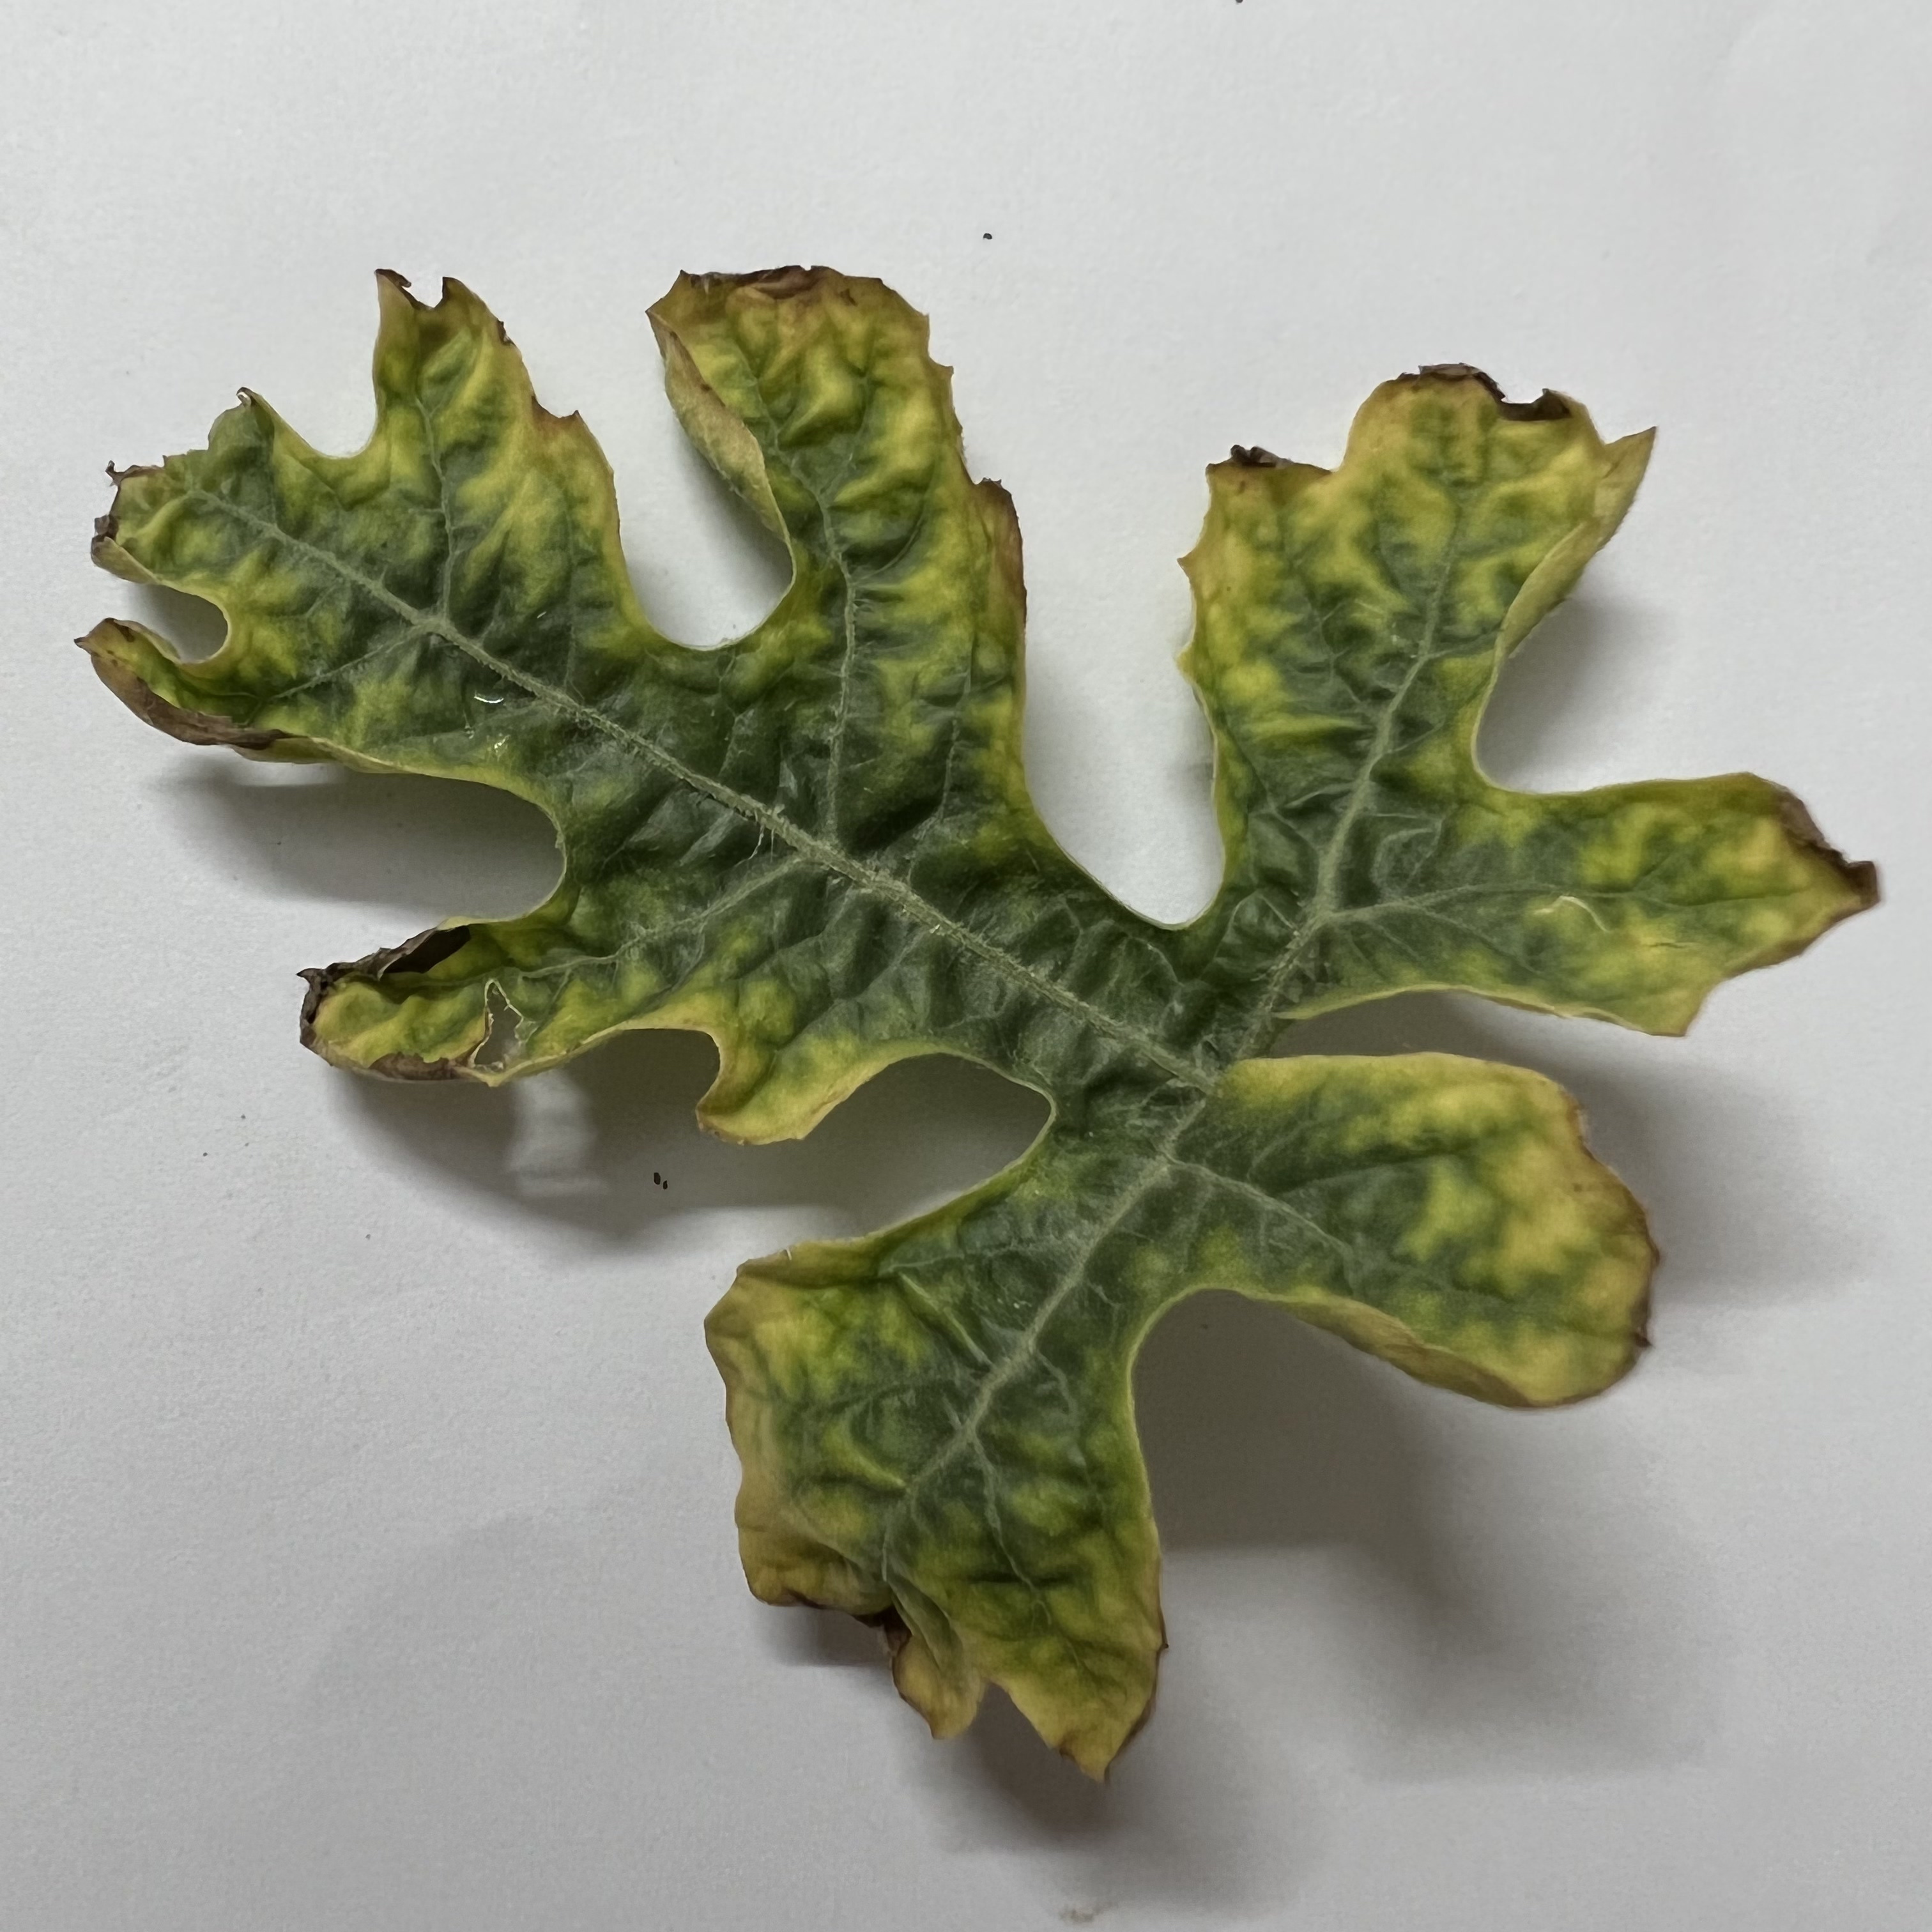
Label: Downy_Mildew